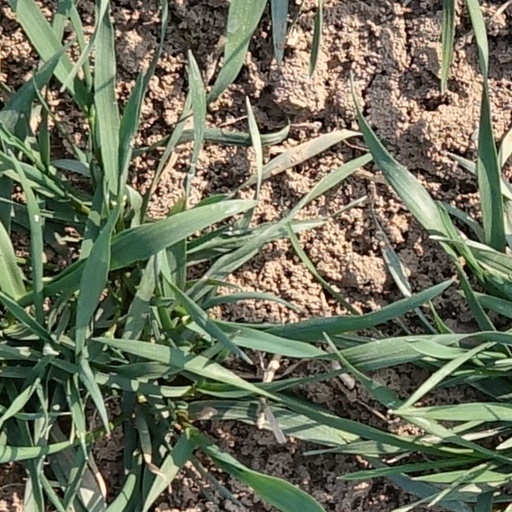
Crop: wheat